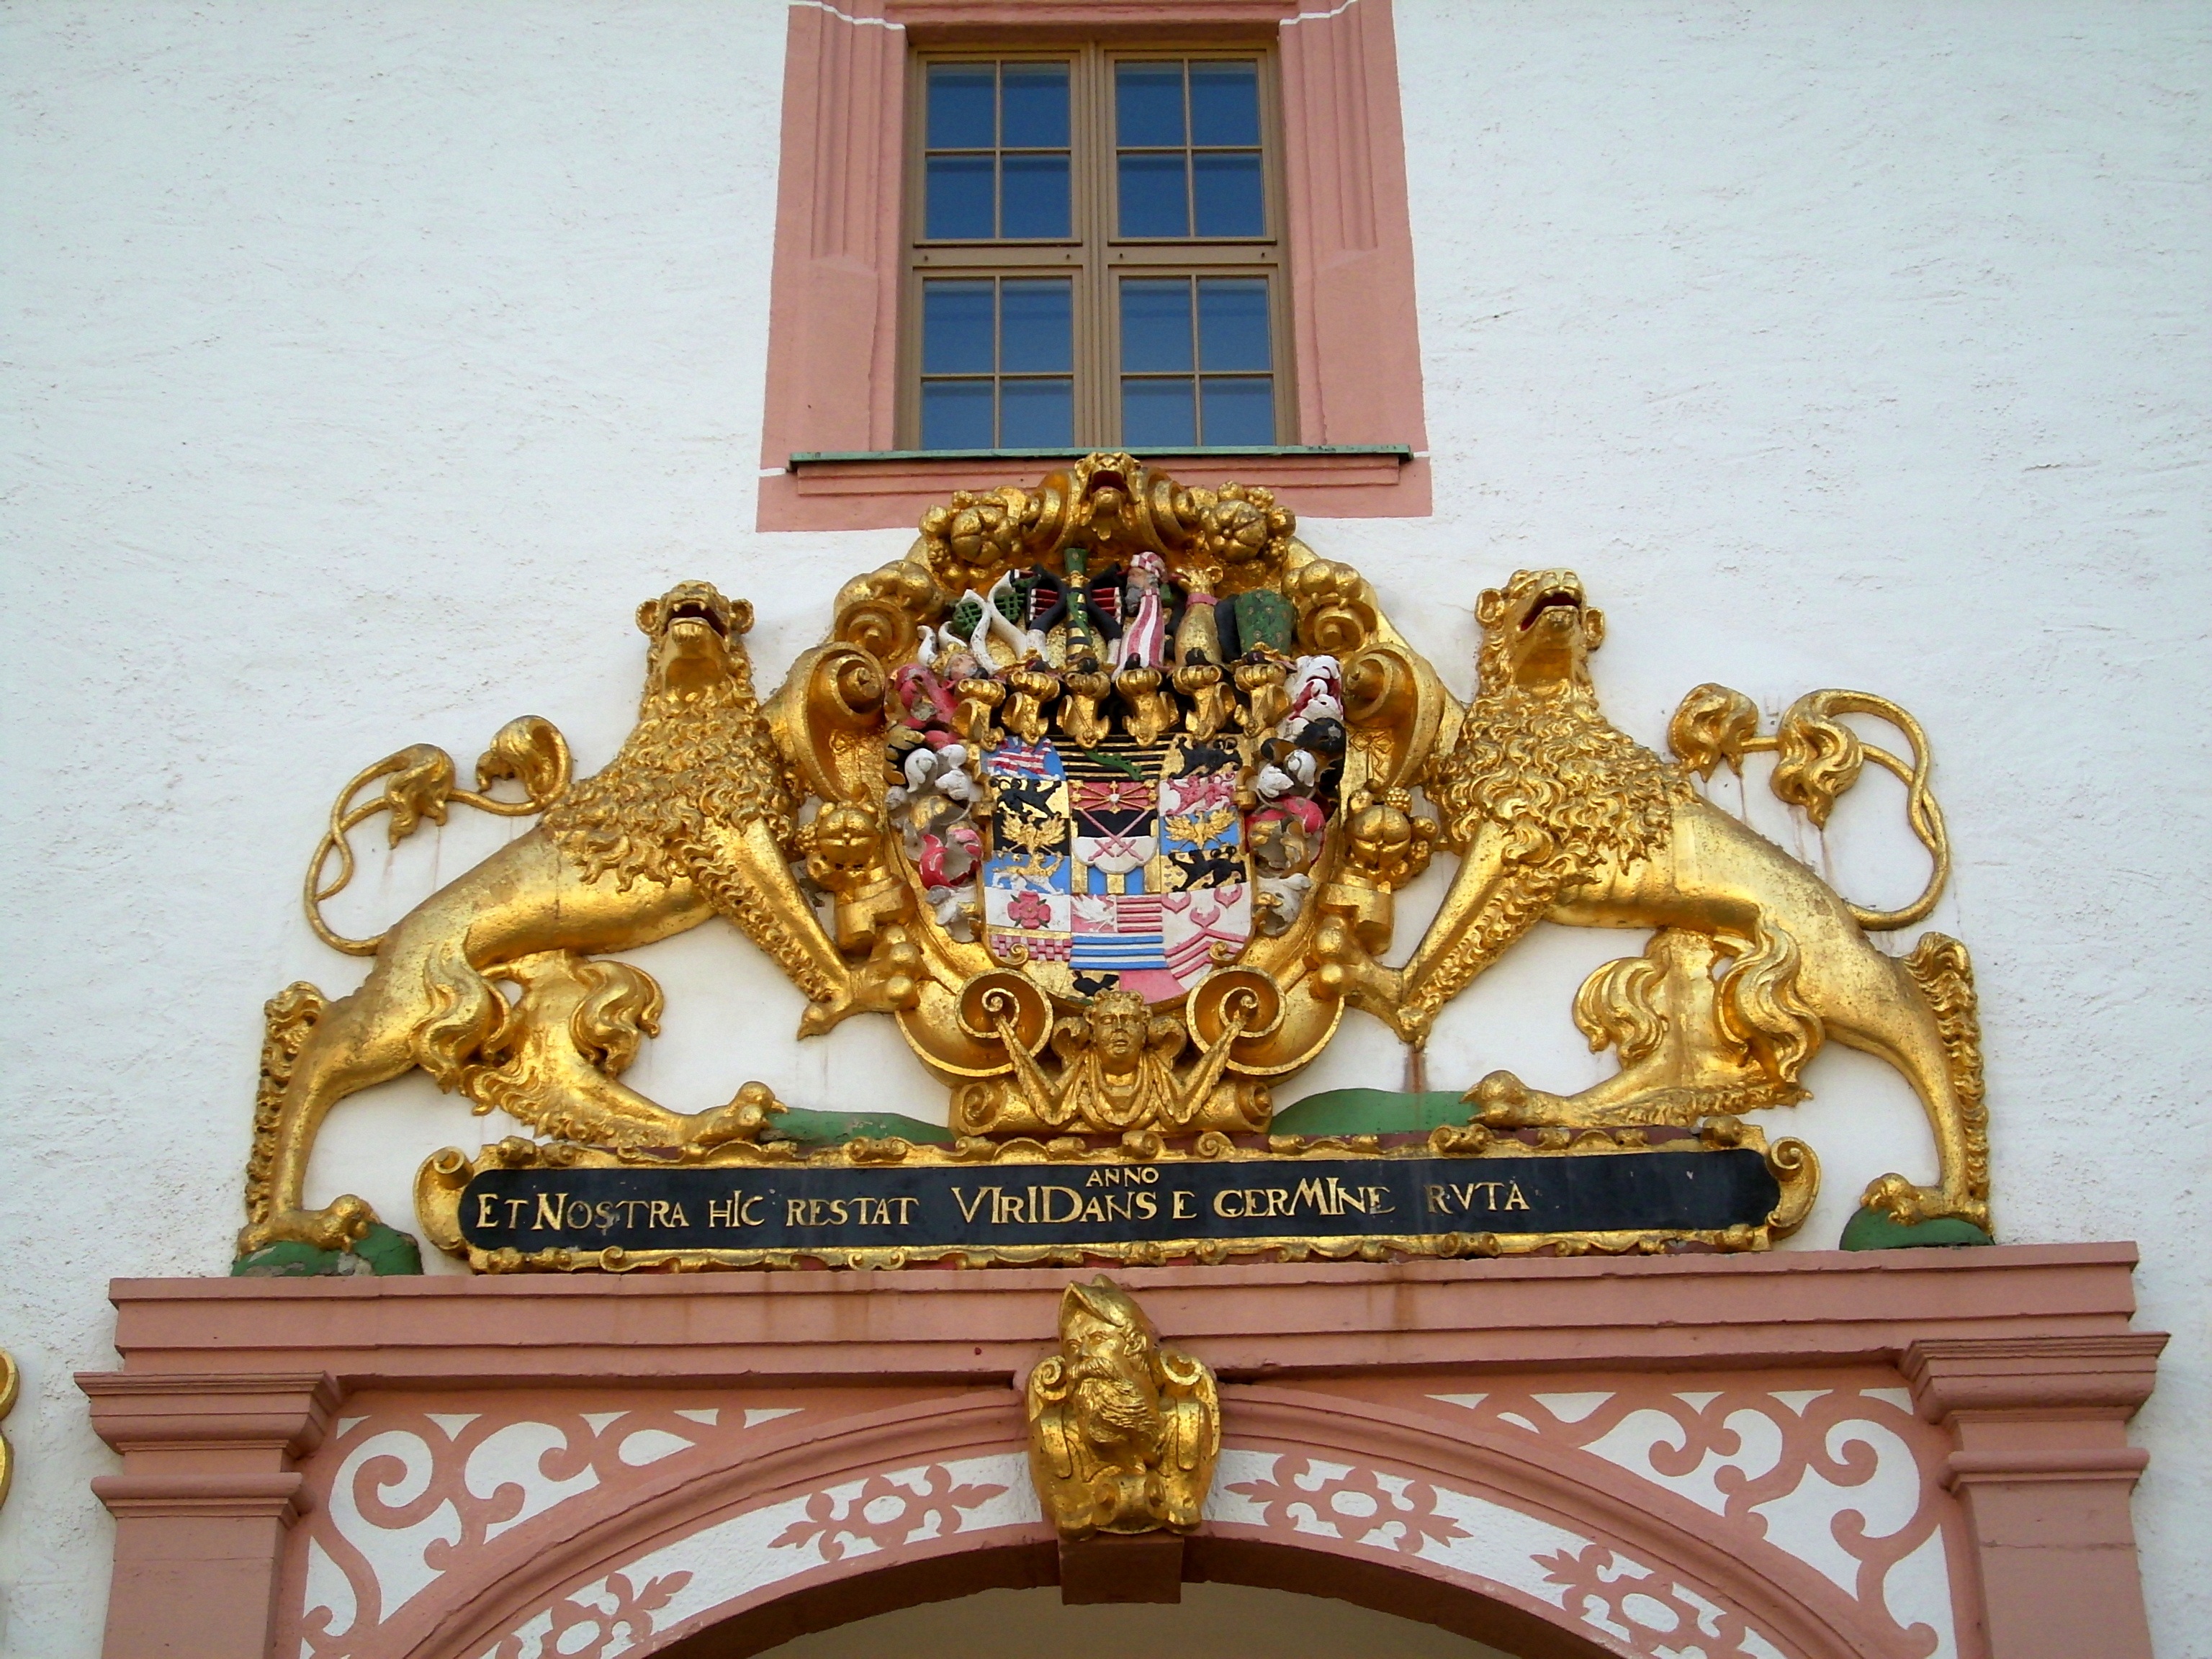
architecture, window, monument, statue, castle, furniture, lion, place of worship, gold, temple, altar, carving, saxony, wat, coat of arms, hindu temple, castle augustusburg, kursachsen